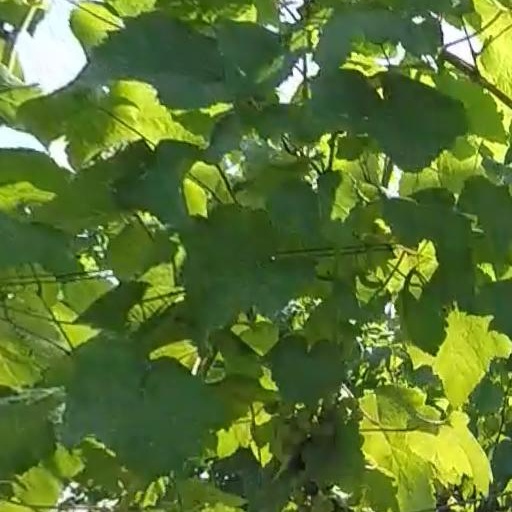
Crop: grape